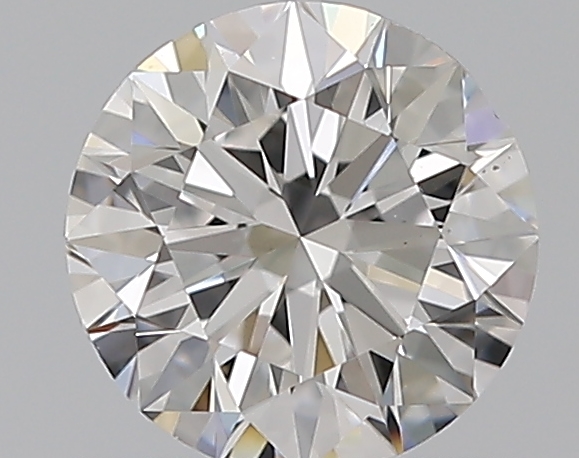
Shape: round
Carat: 0.7
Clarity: VS2
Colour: D
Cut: EX
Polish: EX
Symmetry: VG
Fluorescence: M
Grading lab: GIA
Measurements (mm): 5.62 x 5.69 x 3.52